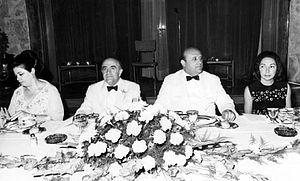
Amir Abbas Hoveida, né le 18 février 1919 à Téhéran et mort le 7 avril 1979 dans la même ville, est un homme politique iranien. Son nom se transcrit également Hoveyda. Son personnage était associé à l'orchidée qu'il portait à la boutonnière et à la pipe qu'il fumait ostensiblement. Sous le règne de Mohammad Reza Chah, il fut le Premier ministre d'Iran le plus longtemps resté en poste. Après la révolution islamique, il fut jugé par les nouvelles autorités et condamné à mort pour « avoir fait la guerre à Dieu » et « semer la corruption sur la Terre ».